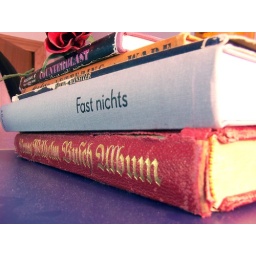
Old books in my bedroom